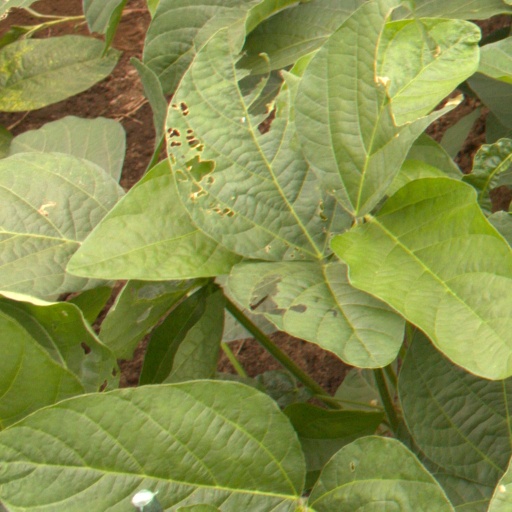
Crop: soybean